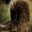
Label: porcupine